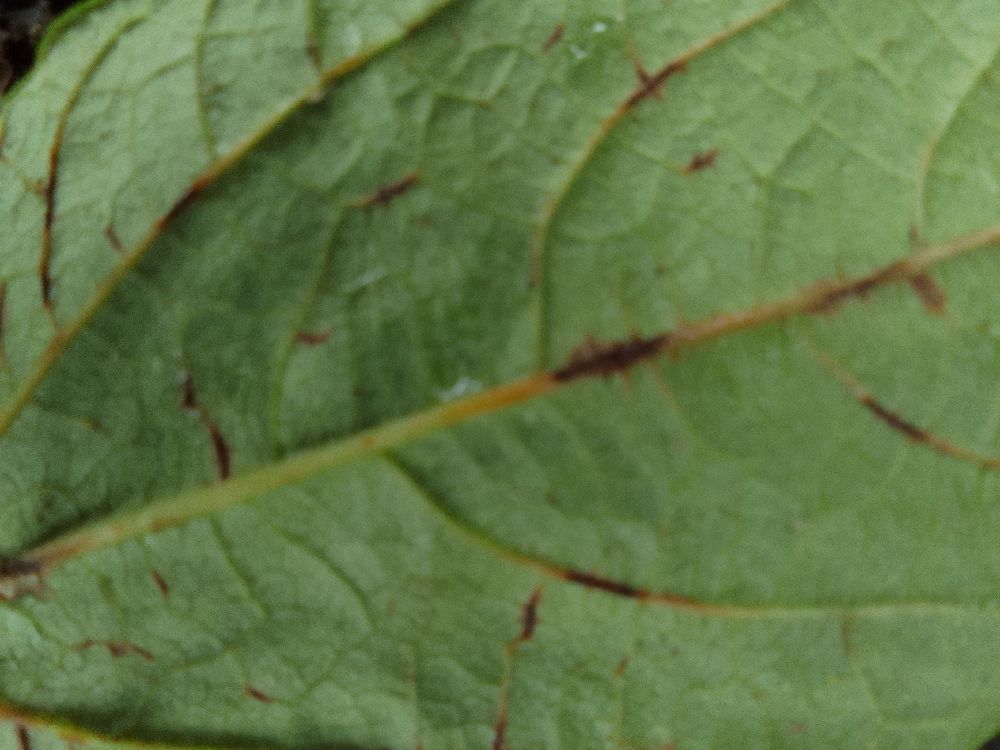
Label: anthracnose